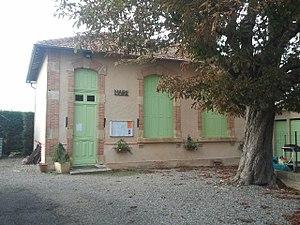
La mairie de Monferran-Plavès
Monferran-Plavès est une commune française située dans le département du Gers en région Occitanie.